Pavel Bure

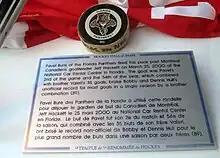
A black ice hockey puck with a white ring encompassing a logo of a panther. There is a silver plaque underneath it.

In 1999–2000, his first full season as a Panther, Bure led the league in goal-scoring to capture his first of two consecutive Rocket Richard Trophies with a 58-goal season. It marked the second time Bure led the league in goal-scoring, but his first Rocket Richard Trophy as the award had been introduced the previous season. Combined with 36 assists, his 94 points came within two of Art Ross Trophy winner Jaromír Jágr as the league's leading point-scorer. His 58 goals and 94 points both set franchise records. He helped Florida to a fifth-place finish in the Eastern Conference to earn their first post-season berth in three seasons, though they were swept by the eventual Stanley Cup champions, the New Jersey Devils. Bure finished third for the Hart Memorial Trophy winner behind Chris Pronger and Jágr. He was named to the NHL second All-Star team for the first time.